Assassin's Creed III

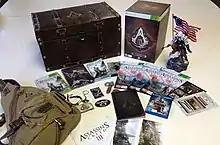
Ubisoft Australia put together a "very special, very limited" edition of "Assassin's Creed III" to auction off in benefit of the Sydney Children's Hospital Foundation. There are only ten of these editions in the world, and eight of them were auctioned off to raise money for the Sydney Children's Hospital in Randwick.

Ubisoft's senior vice president of sales and marketing, Tony Key, said the game would enjoy the biggest marketing commitment in company history. Ubisoft UK MD Rob Cooper has said that "Assassin's Creed III" is a good entry point for newcomers to the series and that he thinks "Assassin's Creed III" will hold its own against this year's biggest releases. In March 2012, the "Assassin's Creed: Double Pack" was released both as a retail purchase for PlayStation 3, Xbox 360 and for download on PlayStation Network, which brings together the first "Assassin's Creed" and "Assassin's Creed II" in a virtual compilation box.